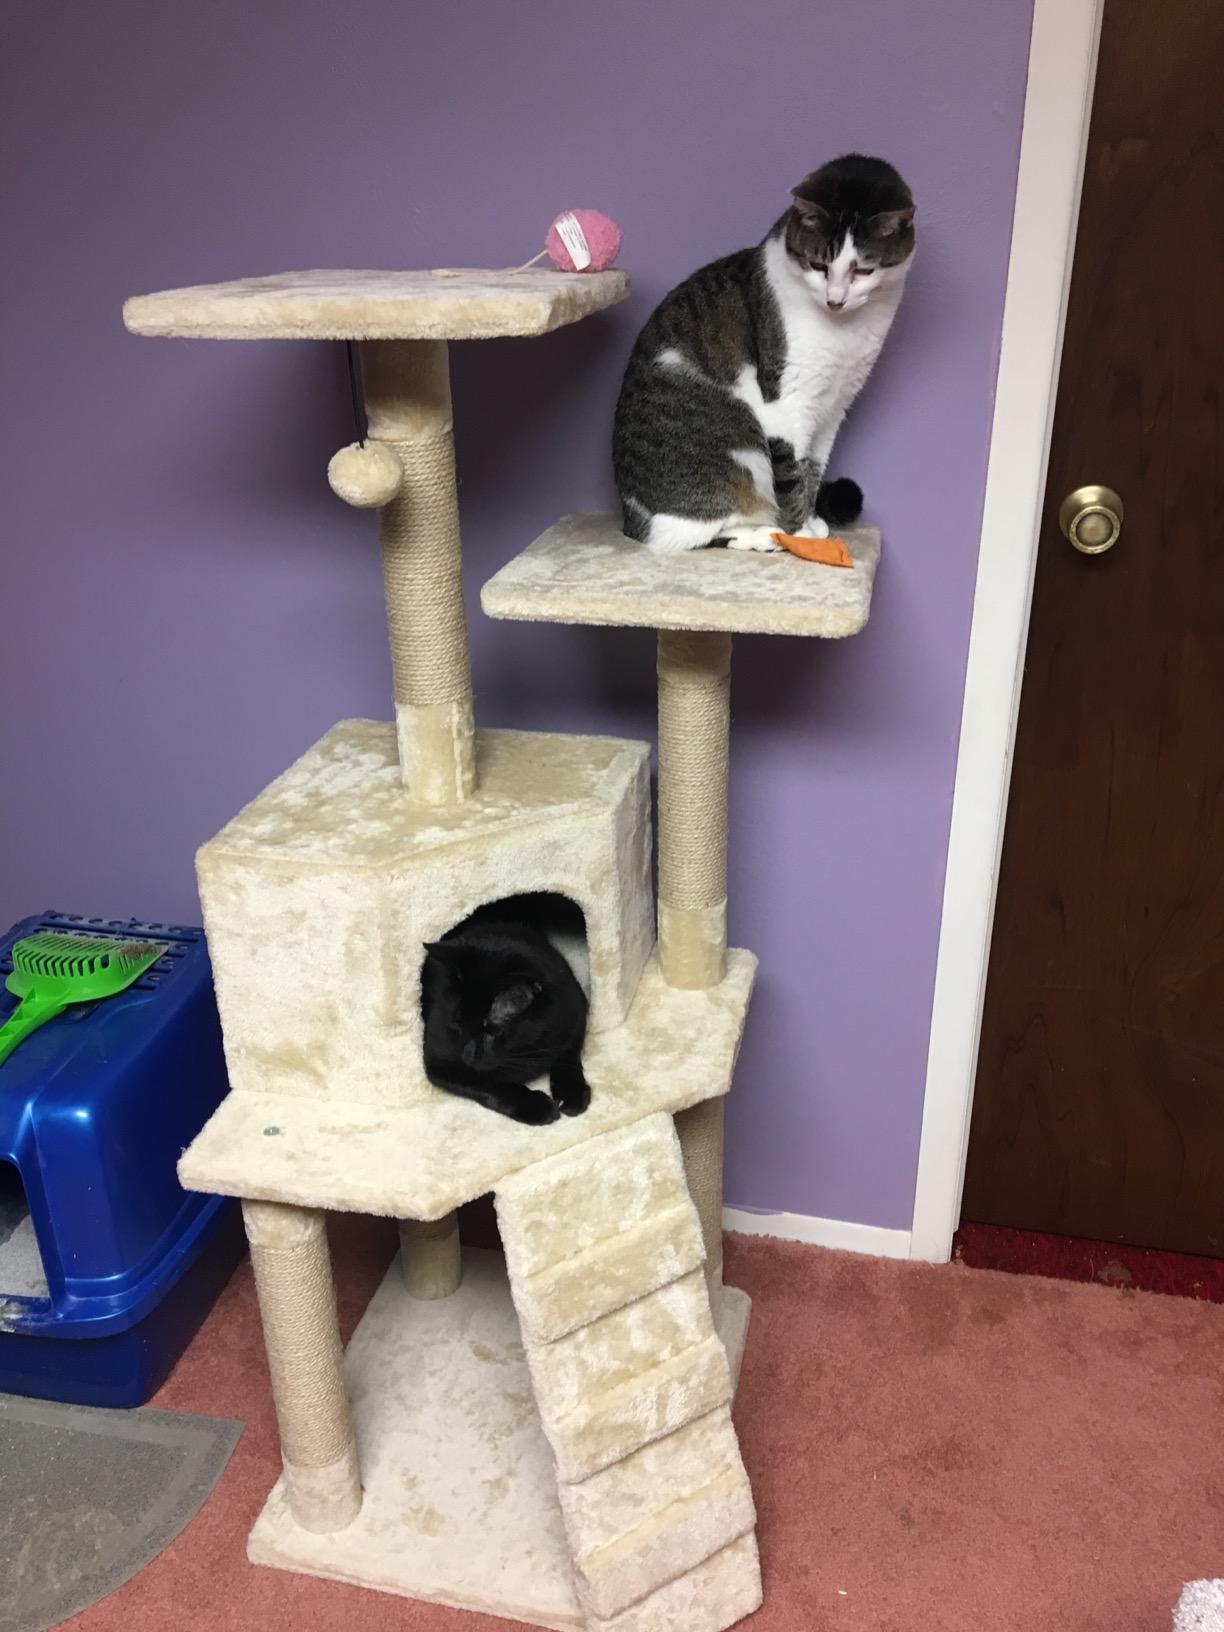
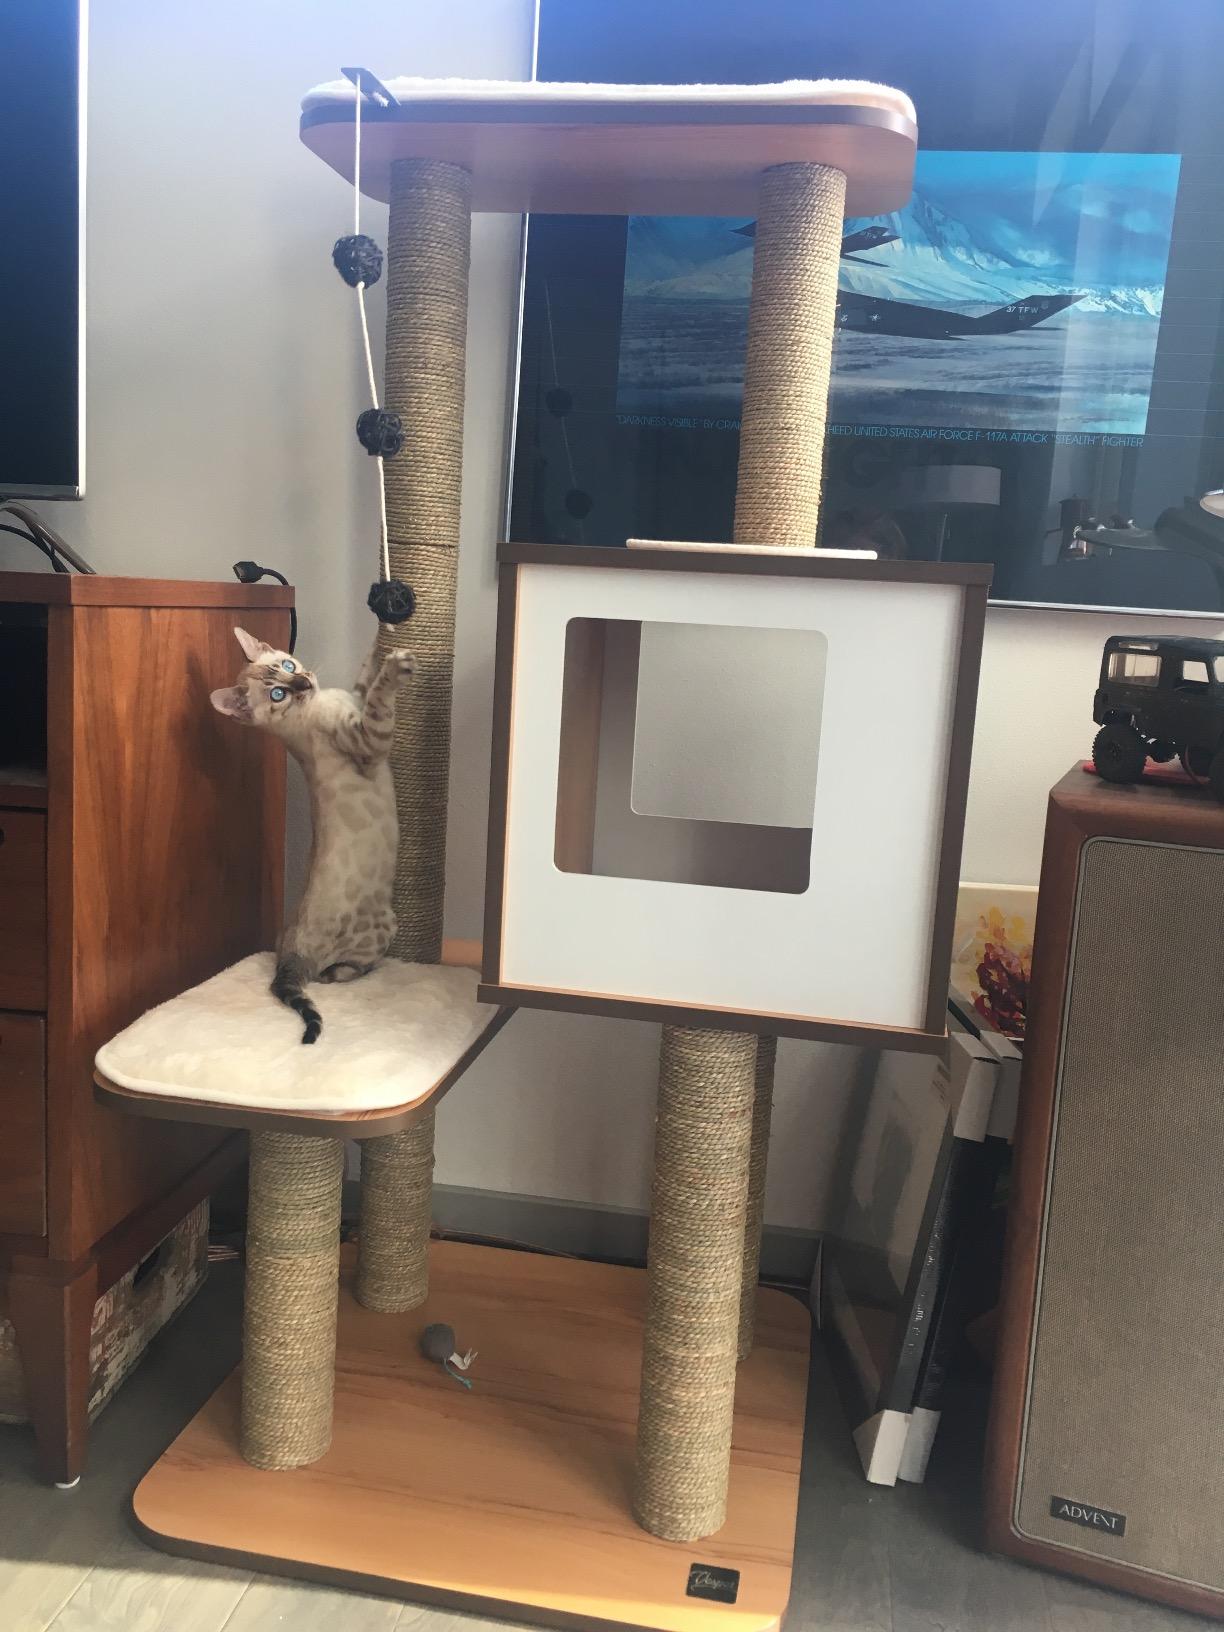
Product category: items_cat tree
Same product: no